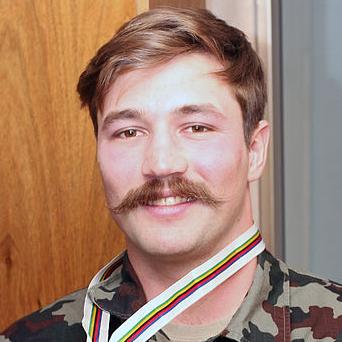
Age: 27